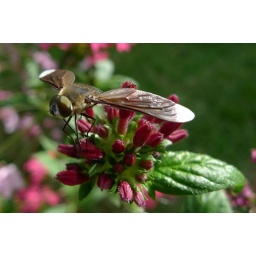
Big Winged Bug in a pink flower in the back garden.